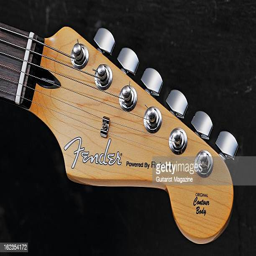
the headstock of an electric guitar photographed during a studio shoot for guitarist magazine